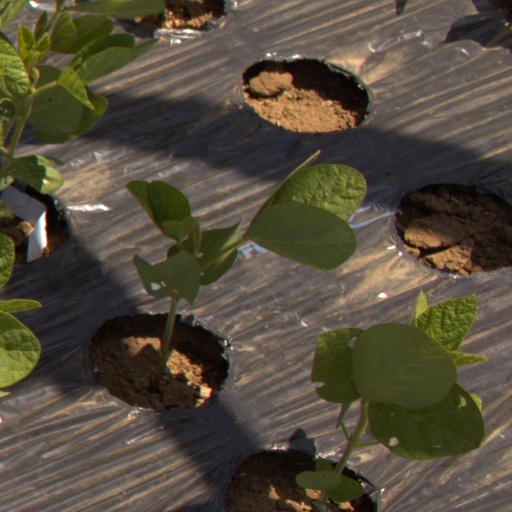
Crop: Jerusalem artichoke